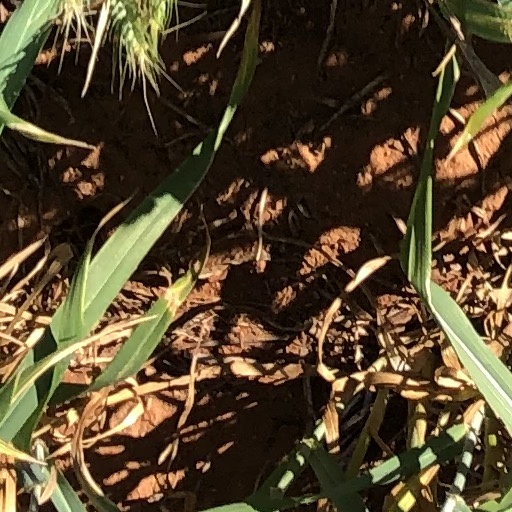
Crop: wheat